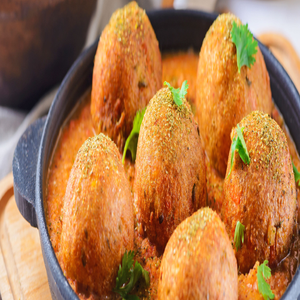
Dish: kofta